Manned-Unmanned Teaming

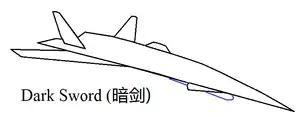
Artist impression of AVIC Dark Sword

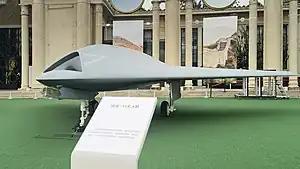
The Hongdu GJ-11 unmanned aircraft, one of the proposed MUM-T aircraft

China is known to be developing various "loyal wingman" prototypes such as AVIC Dark Sword, which is a concept first revealed in 2006. As of 2019, China manufactures drones at large scale and has well-developed swarming technology. However, the planned level of autonomy and integration with these systems is not known.